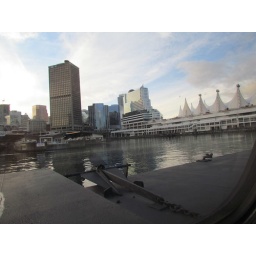
Seabus to Vancouver- arriving back at Waterfront Station- the Seabus shifted right to avoid that family of ducks in the water